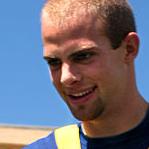
Age: 21